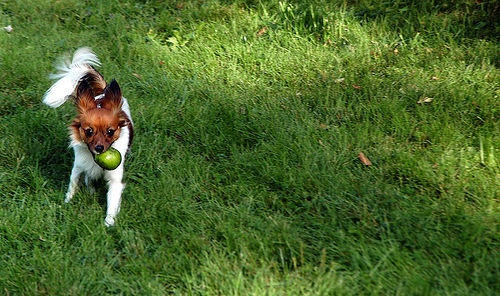
A dog with a tennis ball in its mouth running on the grass.
A little dog is holding a ball in his mouth.
A brown and white dog standing on a grass covered field.
A dog in a grassy field has a ball in his mouth.
A dog standing in the grass with a ball in its mouth.